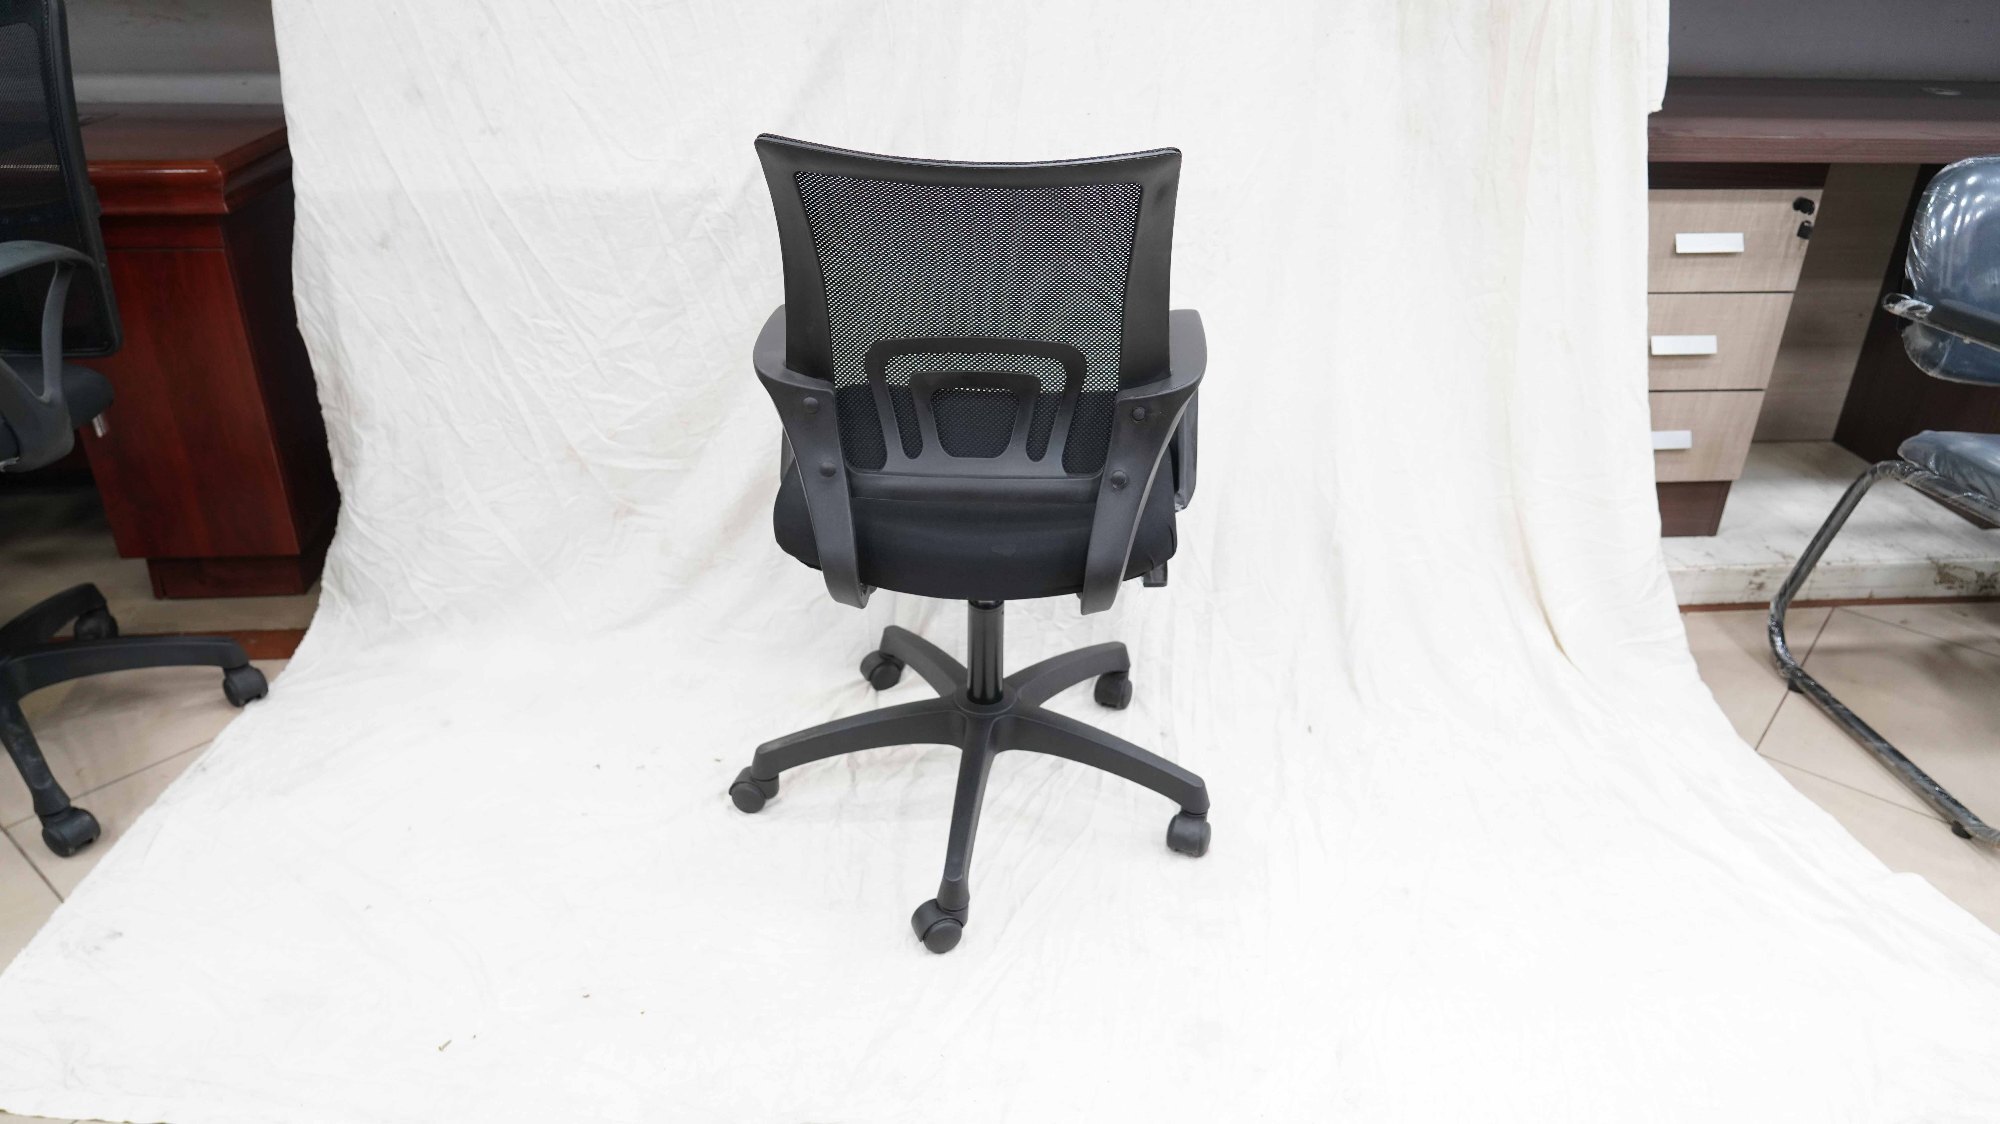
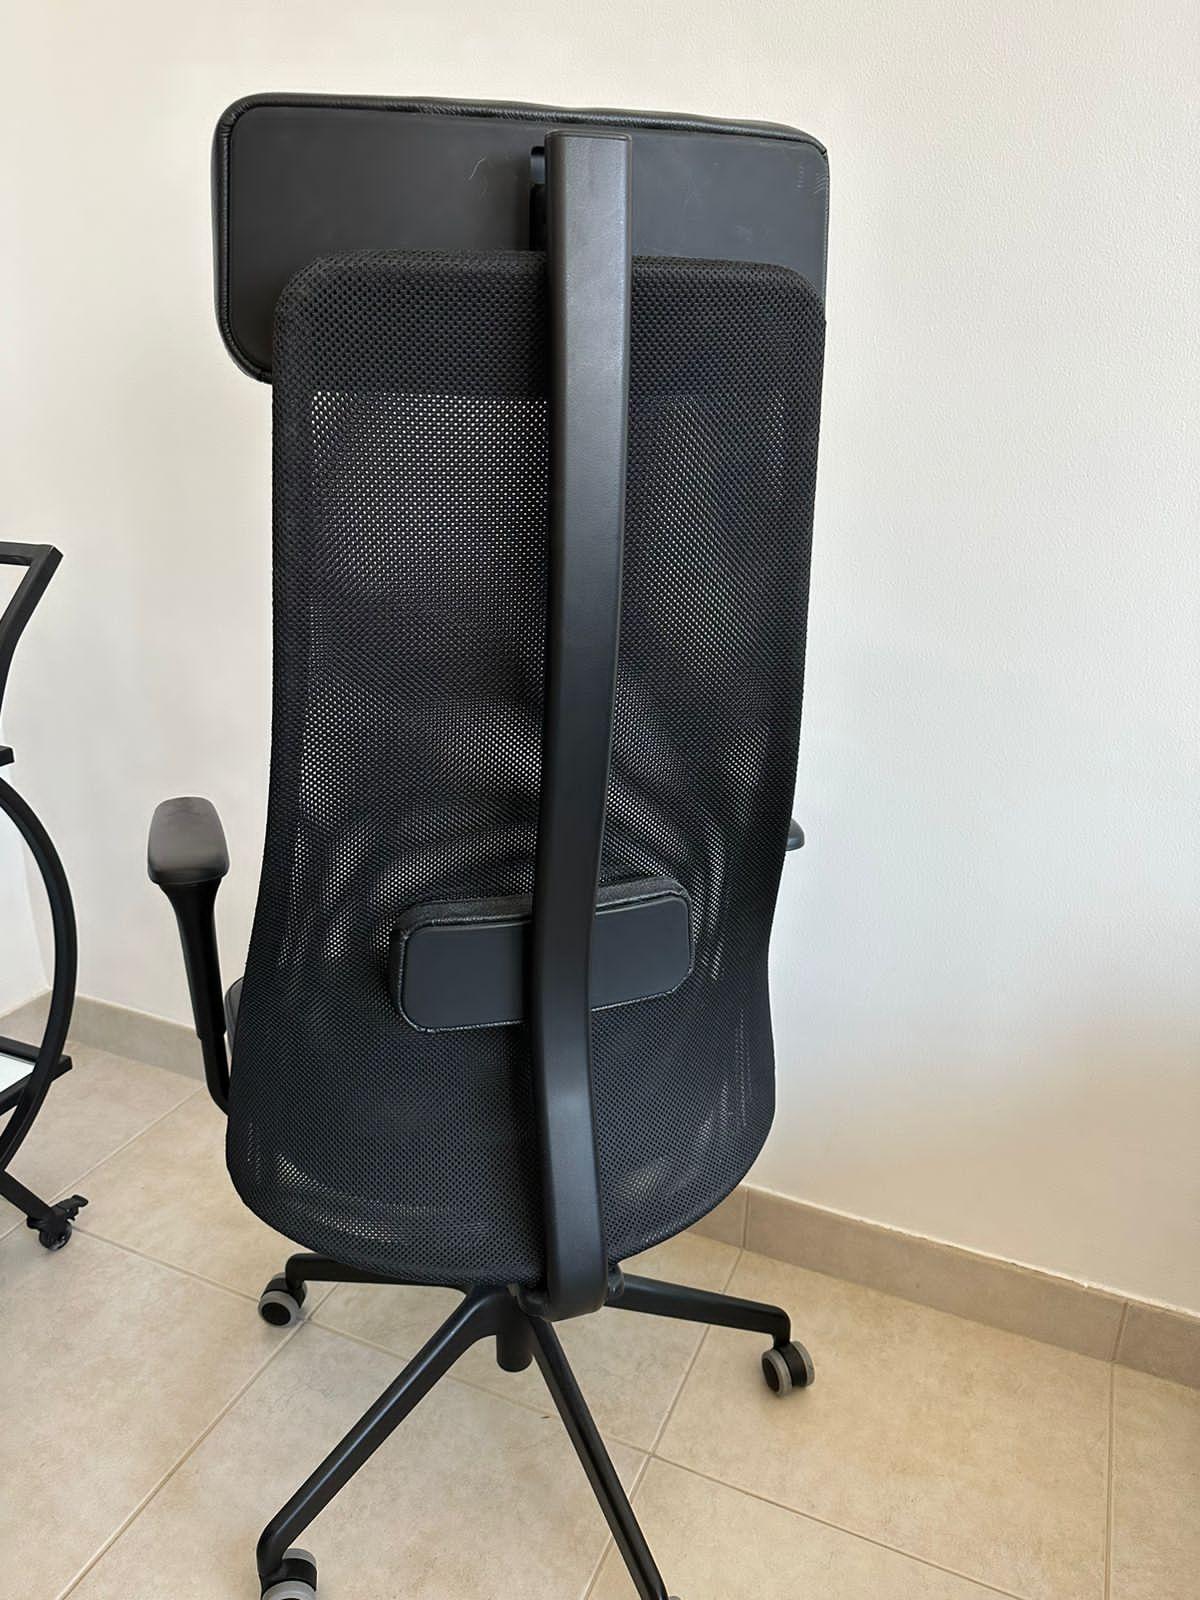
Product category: items_chair
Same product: no